Twin Peaks season 3

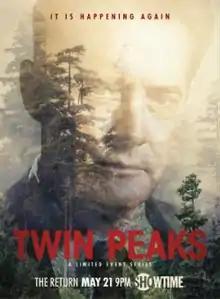
Promotional poster featuring Kyle MacLachlan as Dale Cooper

The third season of the surrealist mystery-horror drama television series "Twin Peaks", billed as Twin Peaks: The Return and Twin Peaks: A Limited Event Series, premiered on May 21, 2017, and concluded on September 3, 2017. The 18-episode season was broadcast in the United States on Showtime. It marked the "Twin Peaks" franchise's return to television after an absence of over 25 years, and continued storylines from the first two seasons (1990–1991) and their part-prequel, part-sequel theatrical film, "" (1992). The show's co-creators David Lynch and Mark Frost returned to write the third season, with Lynch directing every episode.